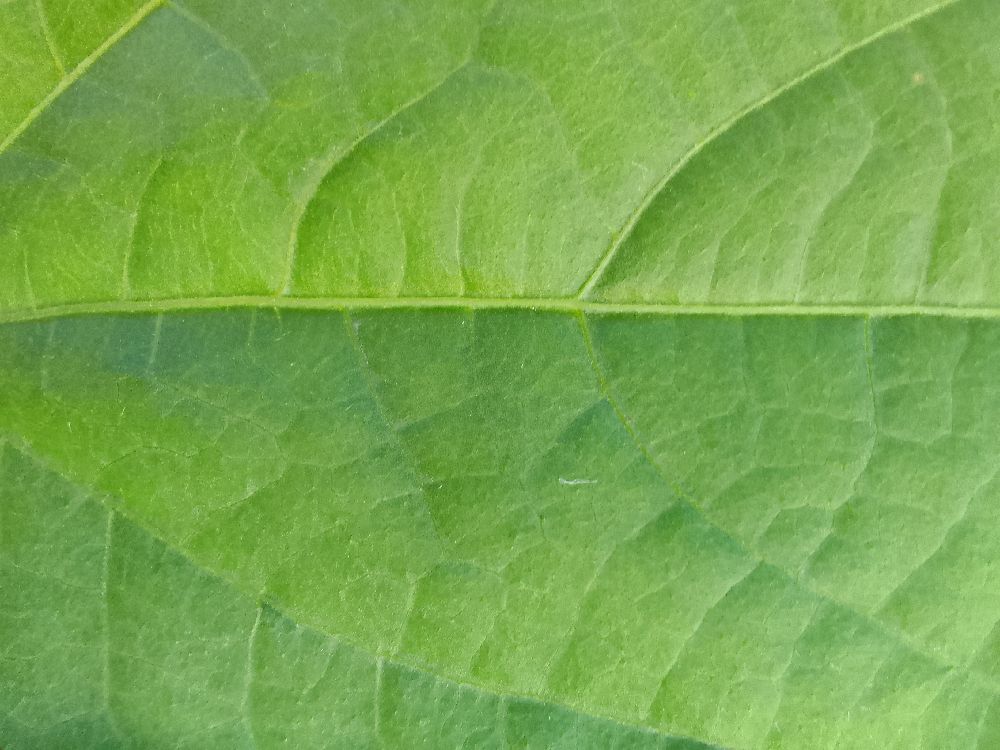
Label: healthy